Vee Green

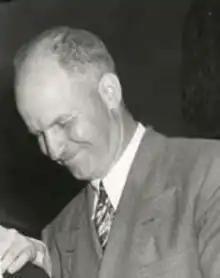

Vivian Julius "Vee" Green (October 9, 1900 – May 12, 1967) was an American football player, coach of football, basketball, and baseball, college athletics administrator, and radio color commentator and sports announcer. He served as the head football coach at Oklahoma City University from 1928 to 1932 and at Drake University for fourteen seasons from 1933 to 1946. Green was also the head basketball coach at Oklahoma City from 1930 to 1933 and at Drake from 1944 to 1946, tallying a career college basketball mark of 32–41. A native of Urbana, Illinois, Green played college football at the University of Illinois at Urbana–Champaign from 1922 to 1923. He played as a center and was a teammate of Red Grange.